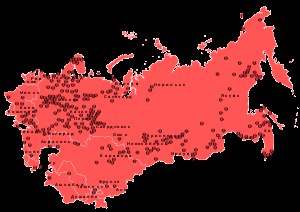
Gulag
Kort over Gulaglejre 1923-1961.
Gulag blev almindeligt kendt under navnet "Gulaglejrene". De blev oprettet til internering af antikommunistiske hvide styrker, der samarbejdede med interventionshærene, som forsøgte at nedkæmpe revolutionen. I 1921 var der 84 lejre. Gulag blev synonym for den sovjetiske undertrykkelse og udnyttelse af fanger, der blev brugt som regulære slaver. Senere er Gulag synonym for arbejds- og straffelejre.